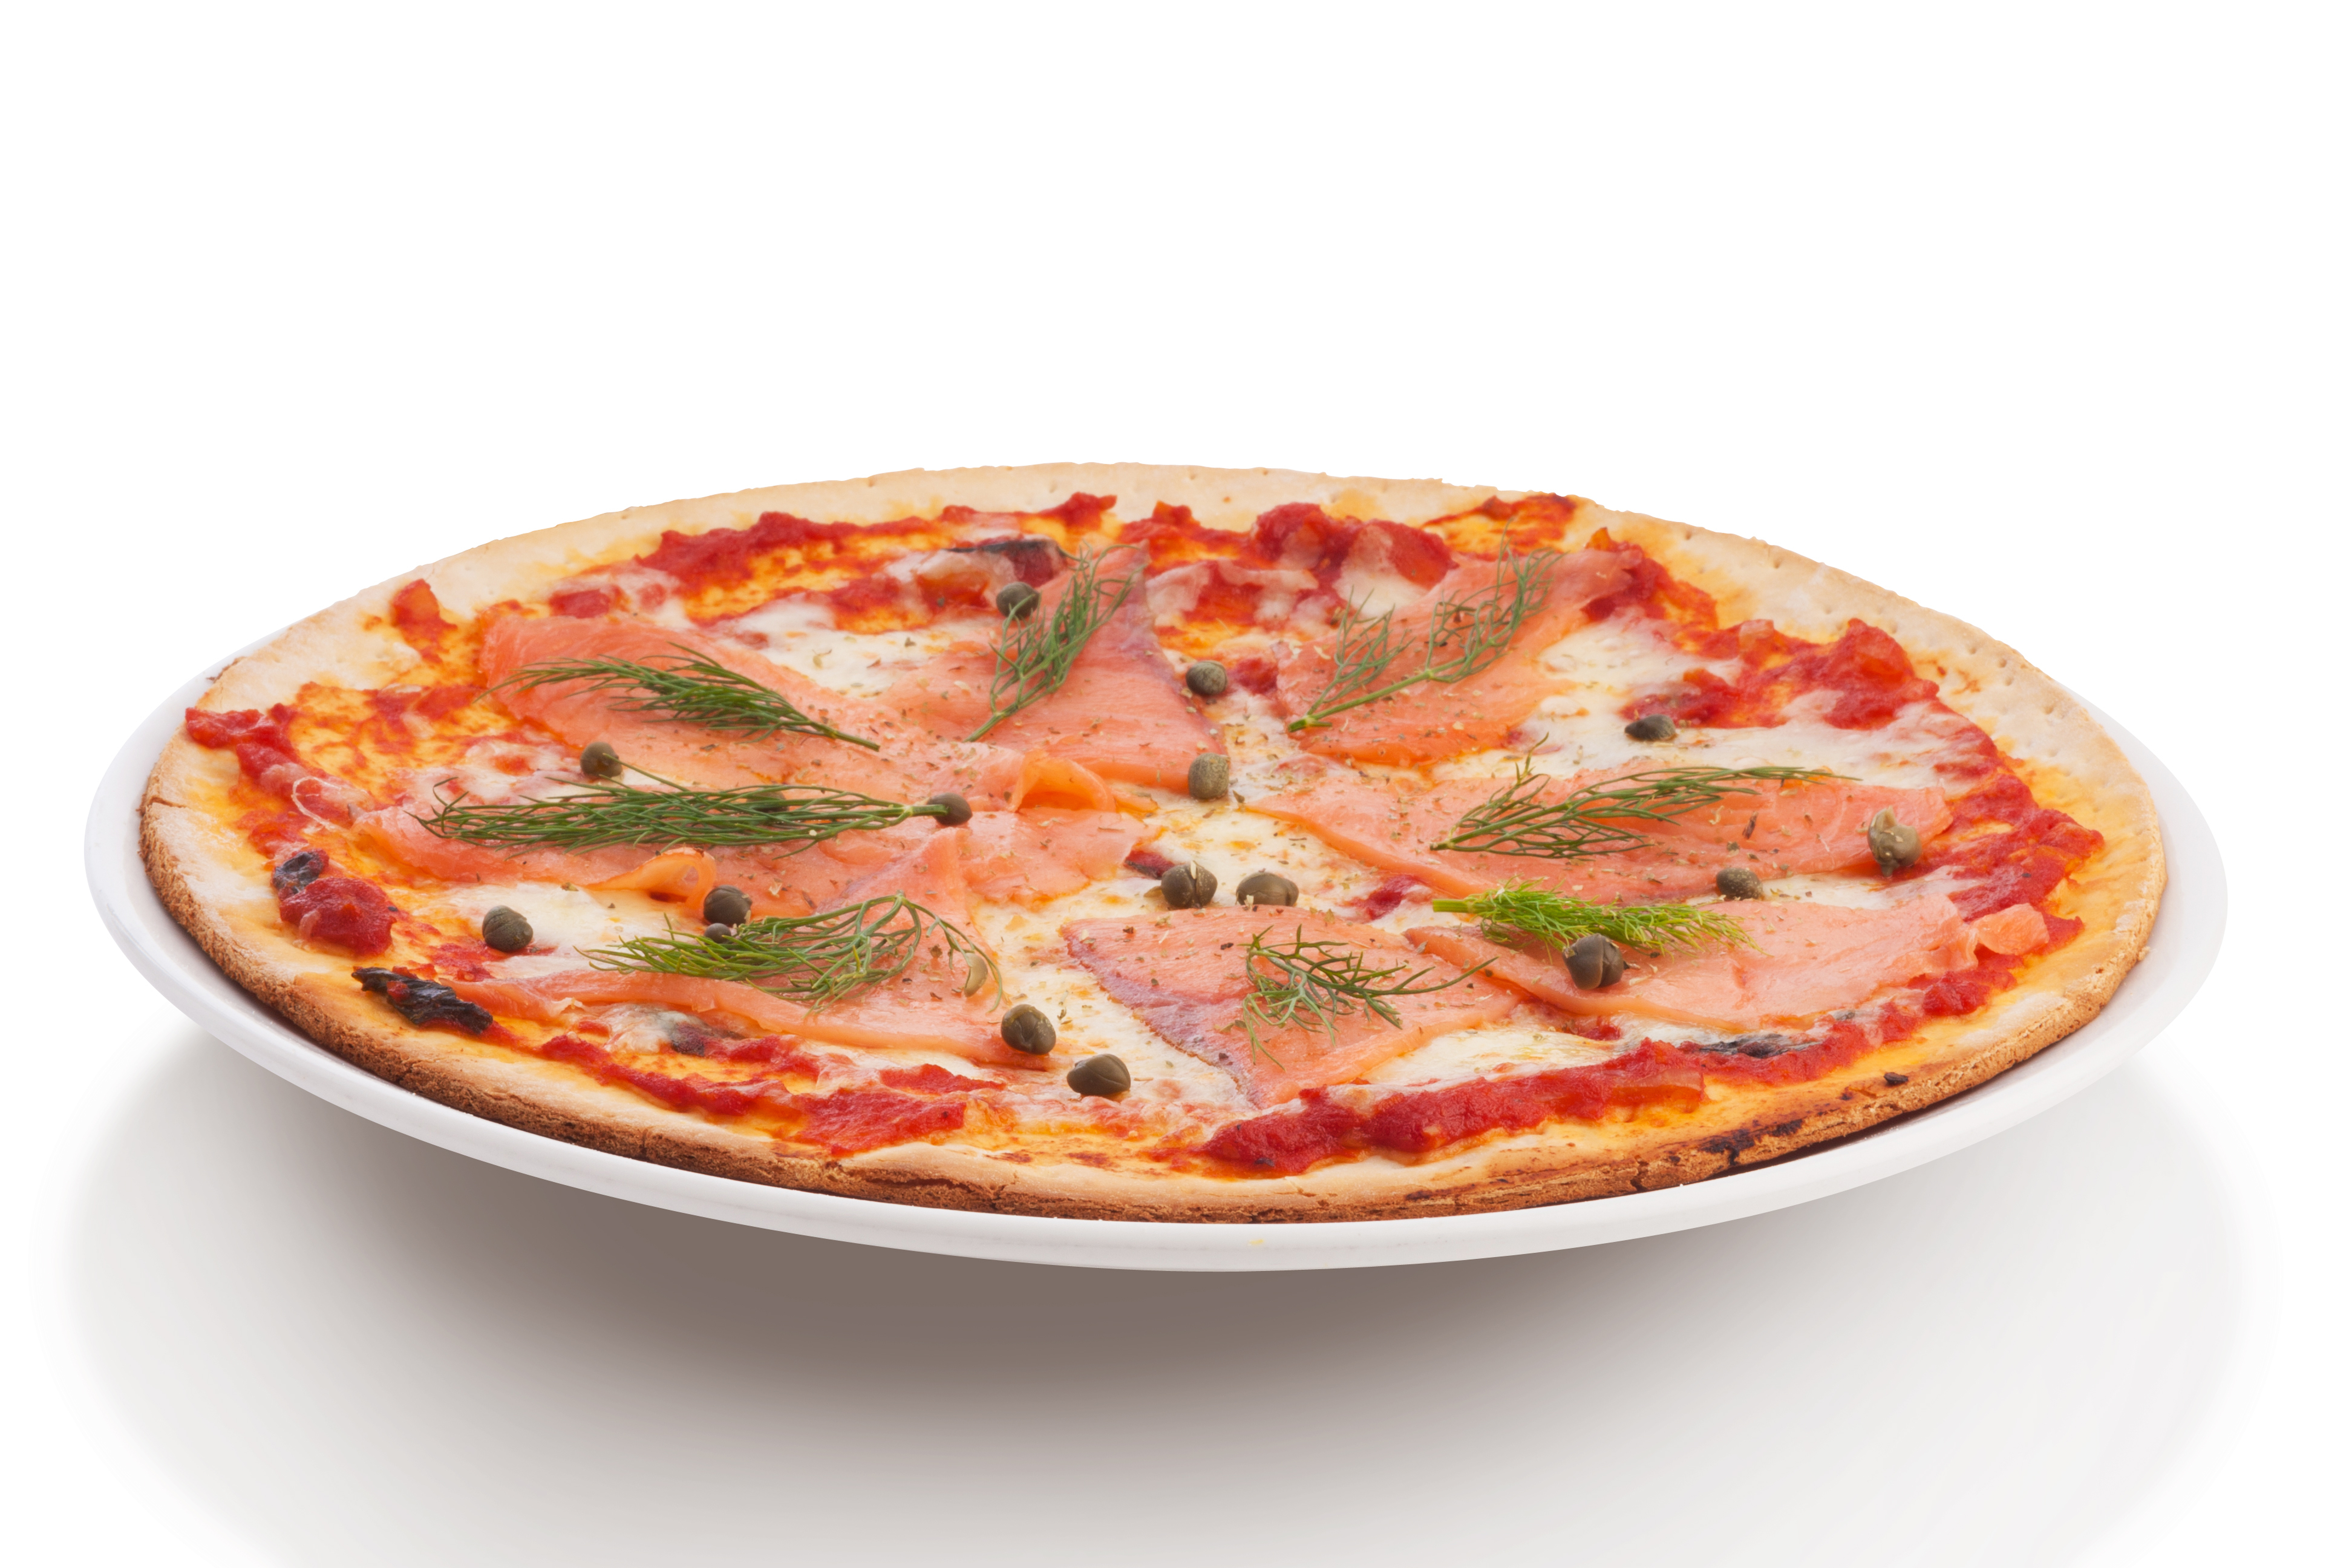
pizza, food, tableware, dishware, ingredient, plate, recipe, fast food, cuisine, cookware and bakeware, dish, staple food, baked goods, garnish, produce, fruit, meat, junk food, cooking, seafood, comfort food, california style pizza, serveware, platter, Take out food, finger food, pizza cheese, italian food, flatbread, american food, supper, delicacy, la carte food, peach, dessert, meal, flesh, dairy, side dish, pizza stone, culinary art, vegetarian food